Diogo de Contreiras

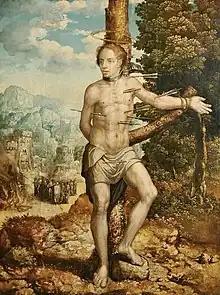
St Sebastian

He worked on the Church of São Silvestre in Unhos, contributing two tableaus dedicated to St. Sylvester, showing scenes of his life, to the church altarpiece (made 1537-1538) and four panels with images of other saints (made 1560-1570). The church has been declared a monument of public interest by the Portuguese government. The scenes of St. Sylvester's life shown are St. Sylvester resurrecting a bull in Zambri and converting the Emperor Constantine. The other panels, possibly originally made for a second altar or a sacristy, show St. Roque, St. Peter, St. Sebastian and St. Bras.